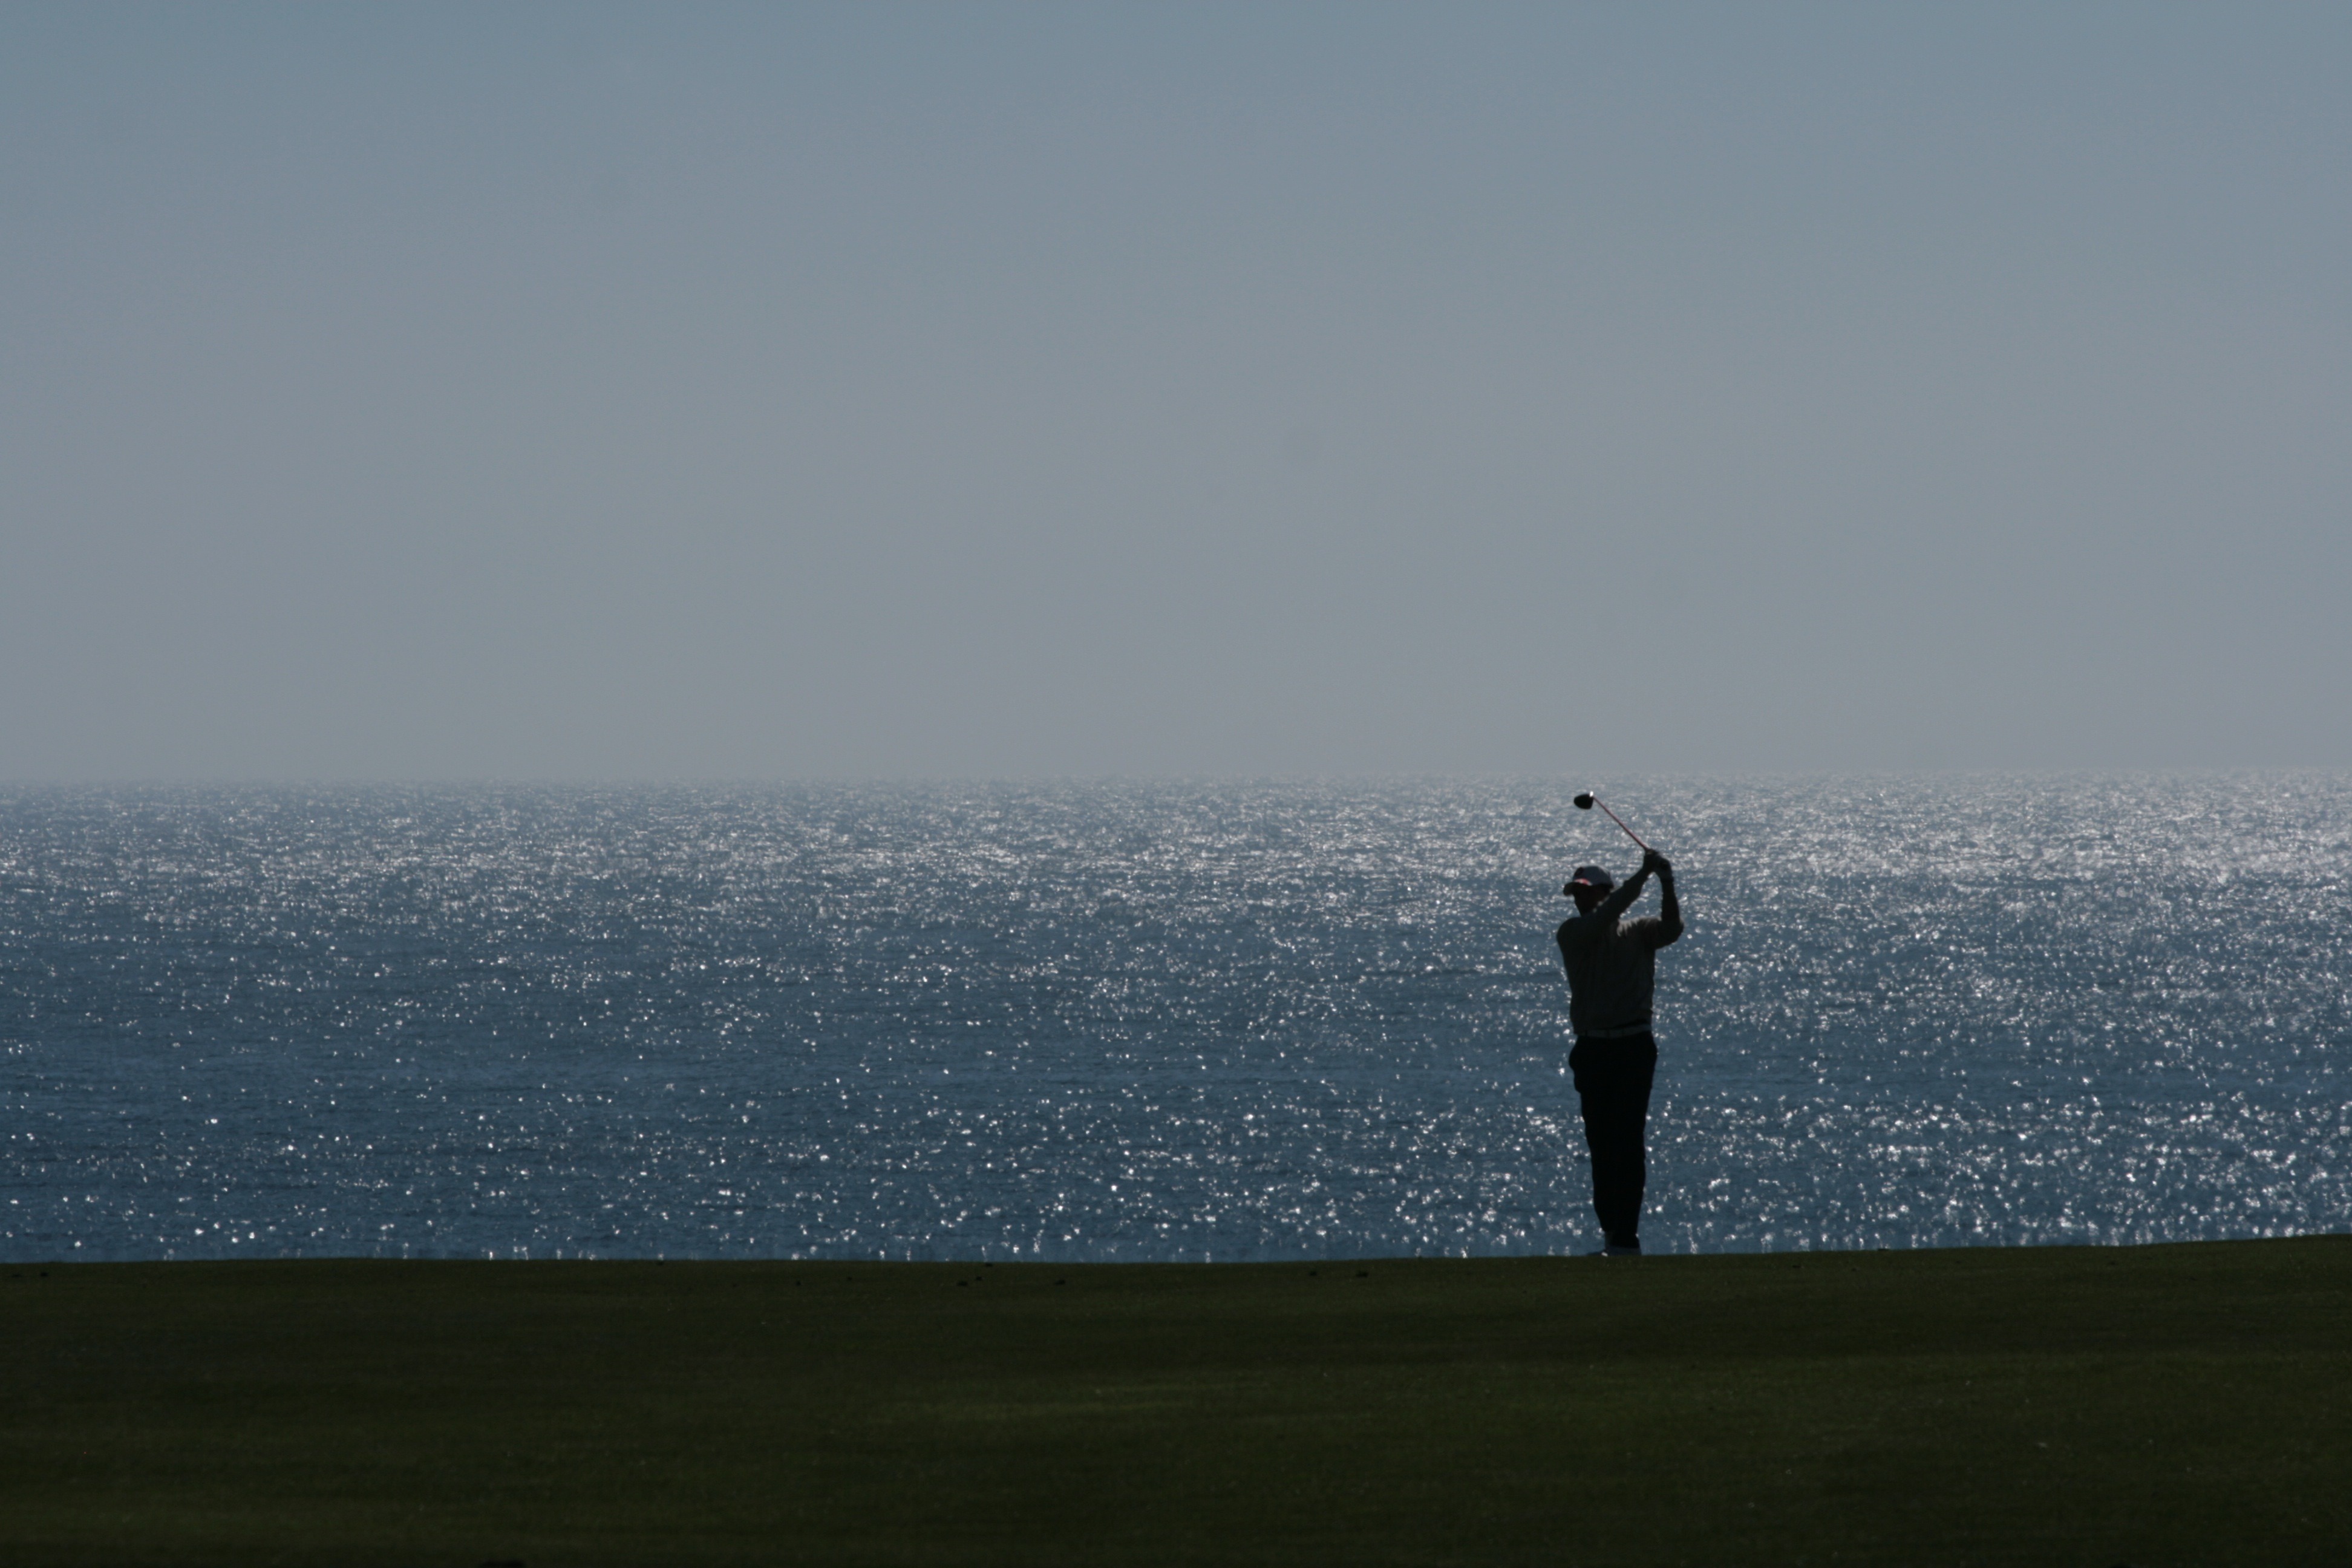
sea, coast, ocean, horizon, cloud, sport, morning, shore, wave, wind, tower, golfers, atmospheric phenomenon, atmosphere of earth, golf backlight